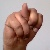
The image shows a hand gesture representing the letter 'N' in Indian Sign Language.